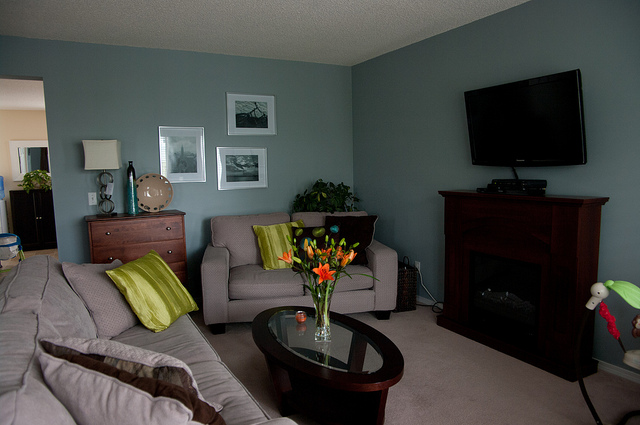
user: Given an image and a question. Answer the question in a short answer. Question: What type of flower is on the table in this photo? Short Answer:
assistant: lily